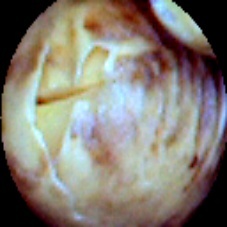
Label: Spotted